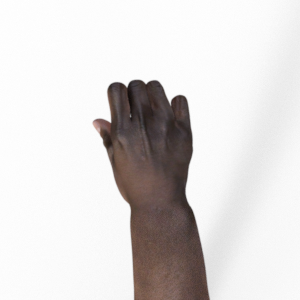
Label: rock